Politics of Suriname

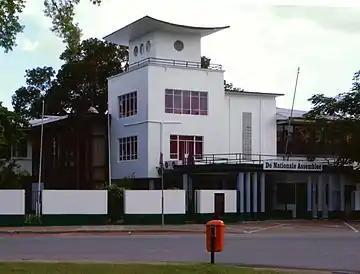
National Assembly of Suriname.

The legislative branch of government consists of a 51-member unicameral National Assembly, simultaneously and popularly elected for a 5-year term.